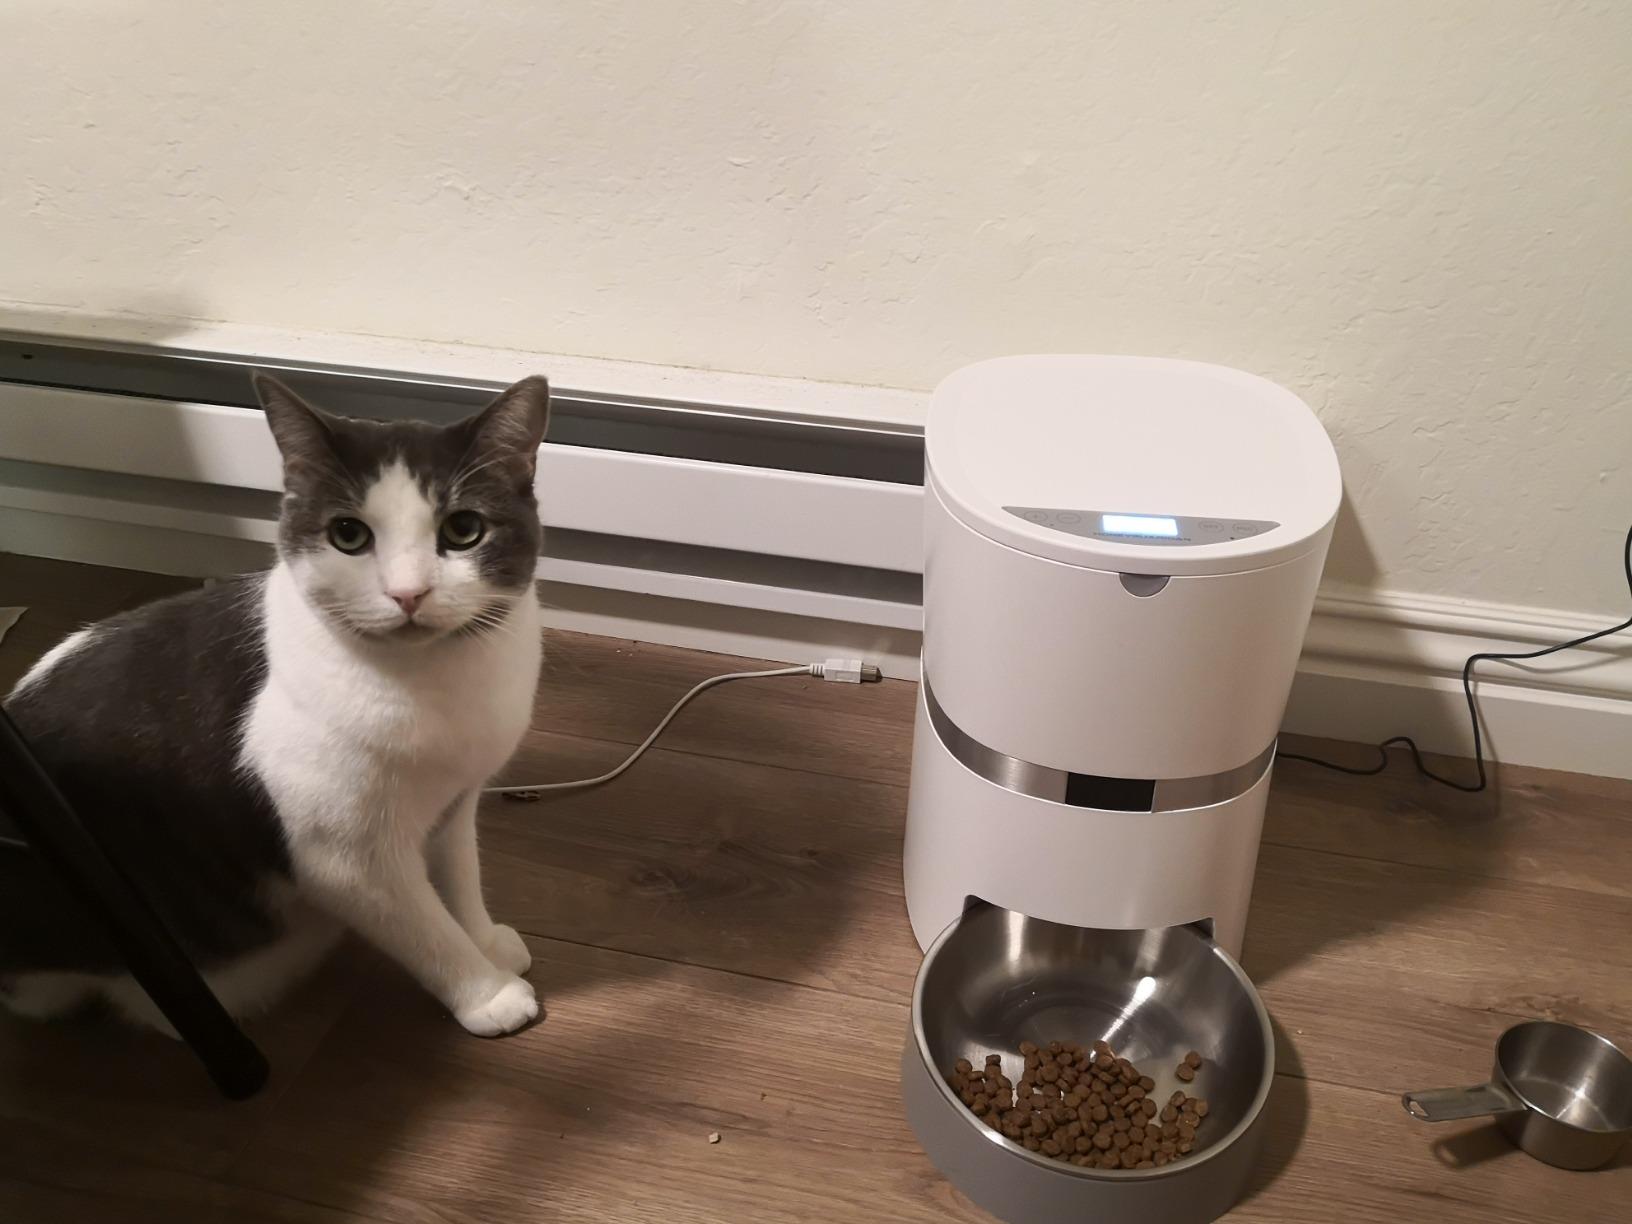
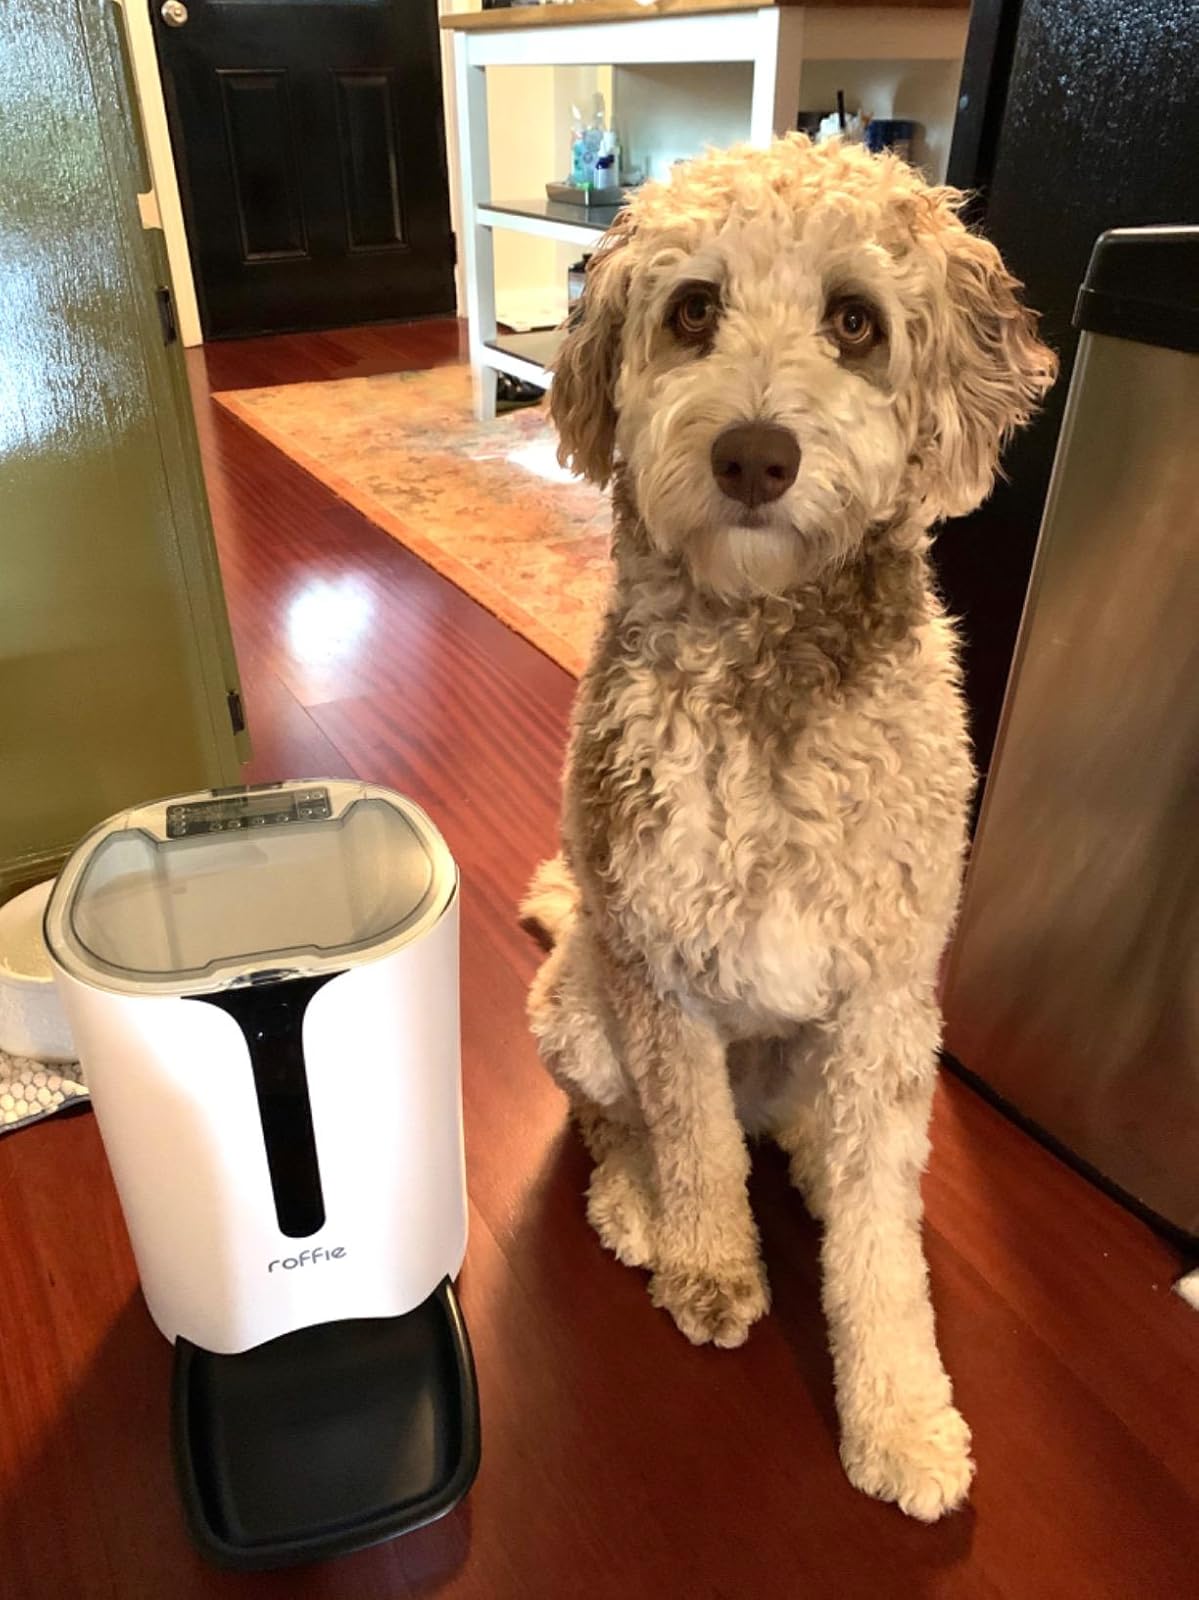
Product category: items_feeder
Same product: no